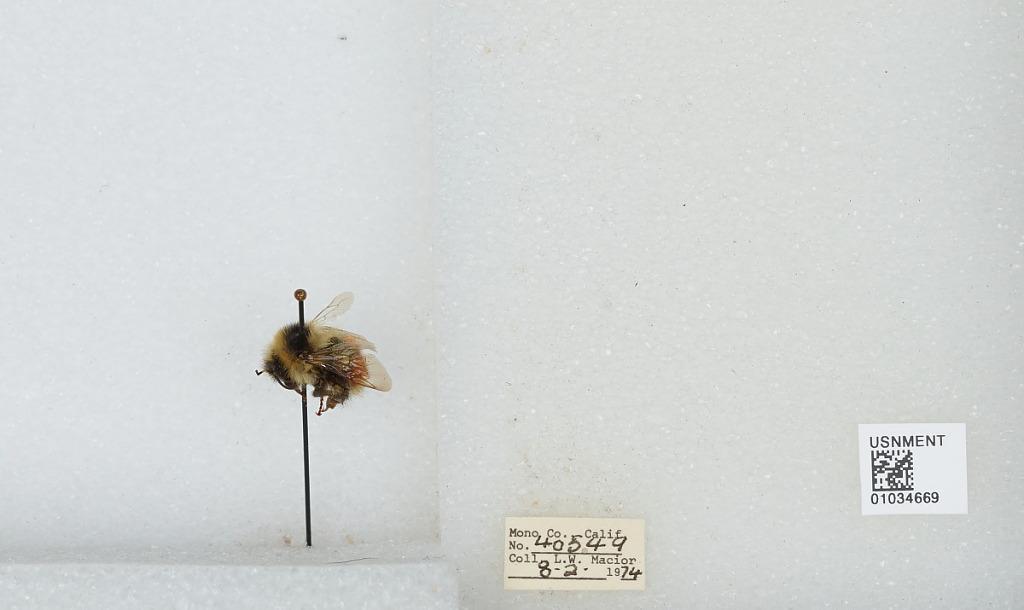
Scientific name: Bombus (Cullumanobombus) rufocinctus Cresson
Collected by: L. Macior
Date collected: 1974-8-2
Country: United States
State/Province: California
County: Mono
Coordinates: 37.92, -118.87